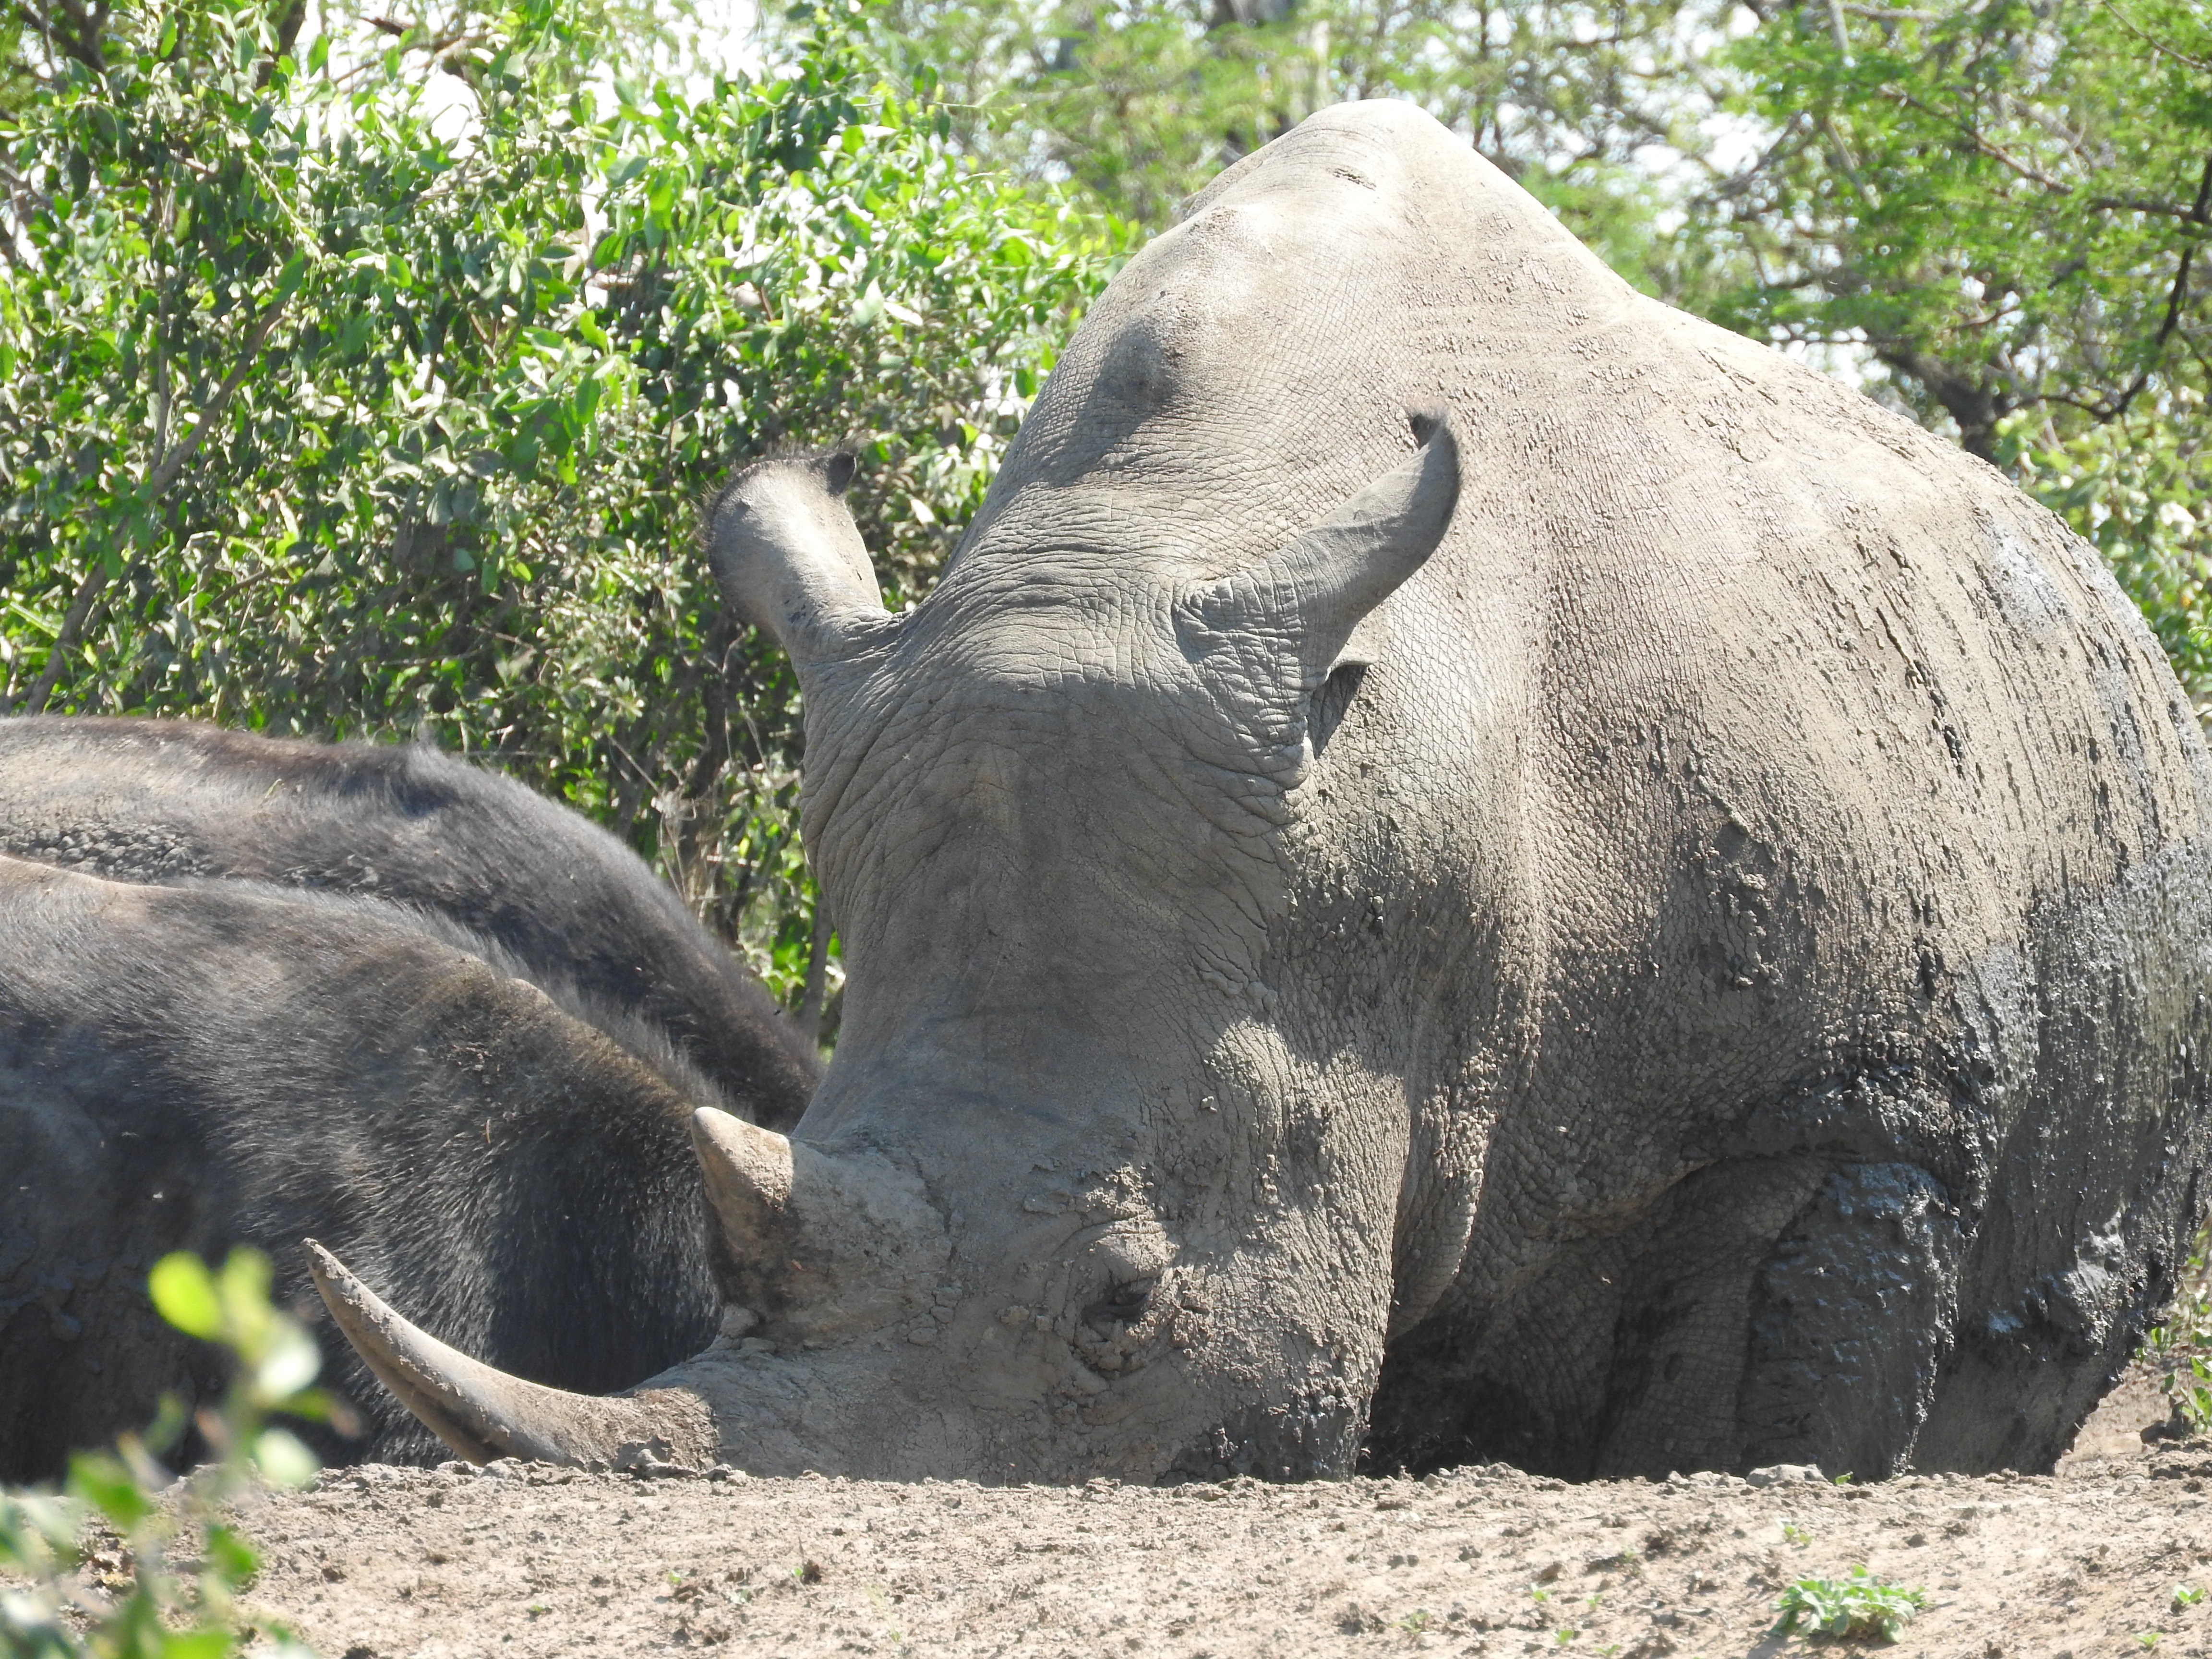
adventure, recreation, wildlife, wild, zoo, mammal, fauna, elephant, rhino, rhinoceros, endangered, safari, south africa, indian elephant, hluhluwe, outdoor recreation, elephants and mammoths